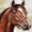
Label: horse